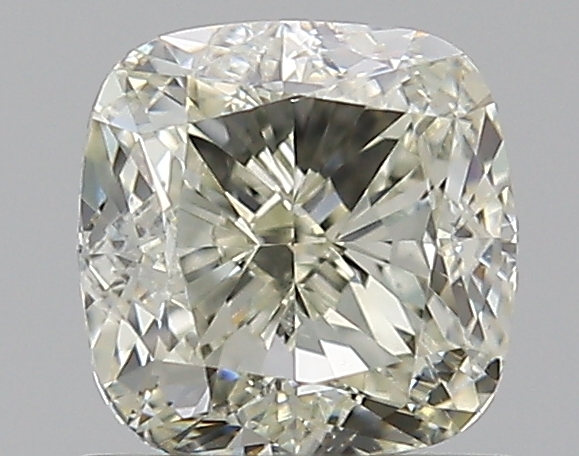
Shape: cushion
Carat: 0.9
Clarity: SI1
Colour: M
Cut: EX
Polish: EX
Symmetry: VG
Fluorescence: N
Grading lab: GIA
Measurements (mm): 5.23 x 5.18 x 3.6